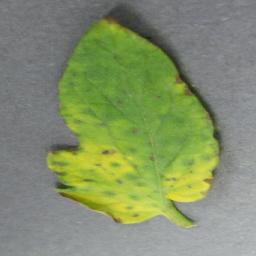
Label: Tomato___Tomato_Yellow_Leaf_Curl_Virus